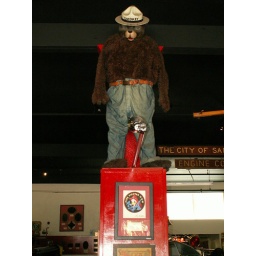
The picture looks obcene. That's a lamp on a long pole just under Smokey's feet.